Giuseppe Guerini

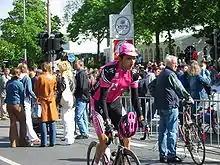
Guerini at Rund um den Henninger-Turm 2003

Giuseppe Guerini (born 14 February 1970) is a retired Italian professional road bicycle racer. He was known throughout his career as a climbing specialist and had pronounced success in cycling's Grand Tour events. He completed six editions of the Tour de France, five Vuelta a Españas and four Giros, managing two third-place finishes in the 1997 and 1998 Giro d'Italia.